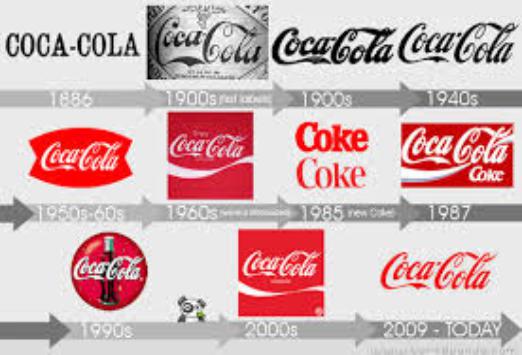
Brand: coca cola
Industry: Food